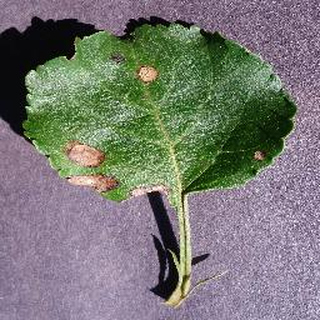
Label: apple_black_rot